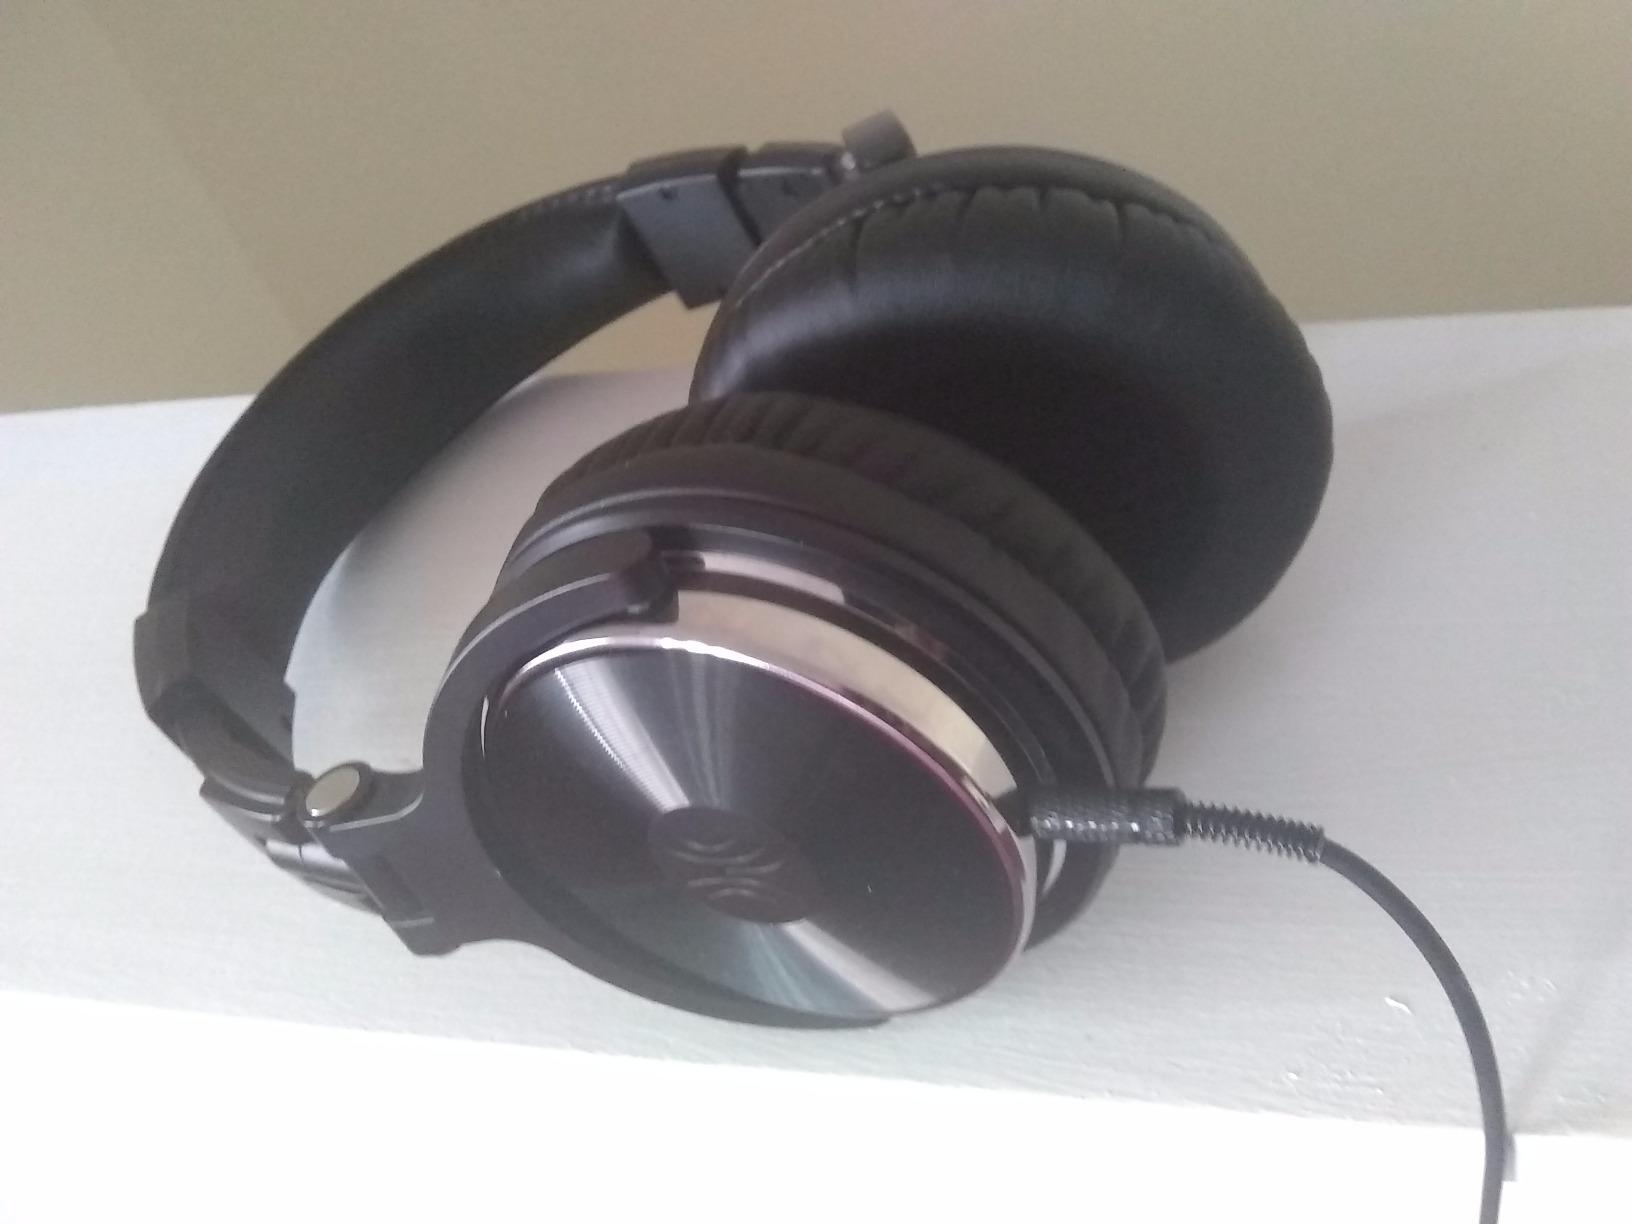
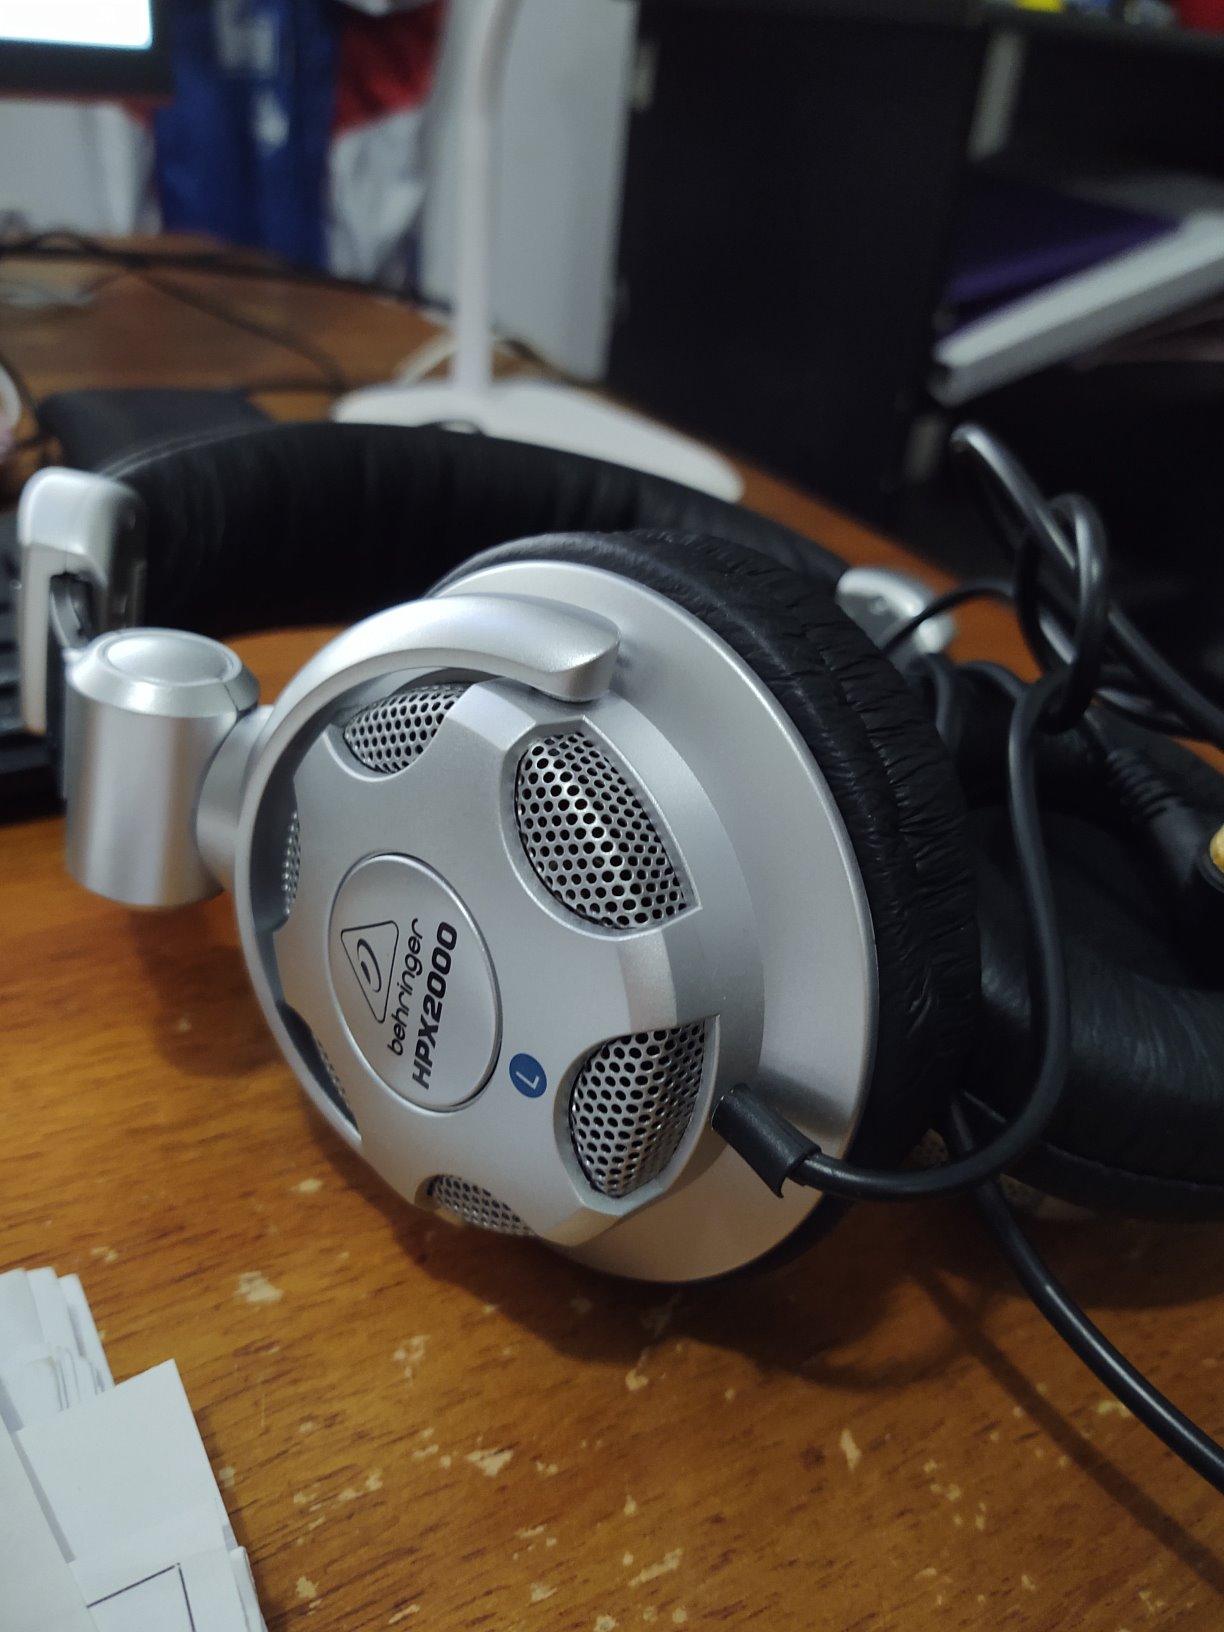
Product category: headphones
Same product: no